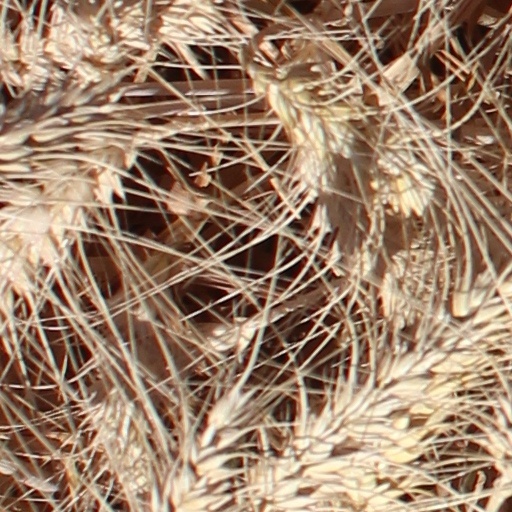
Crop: wheat